Armstrong Cork Company

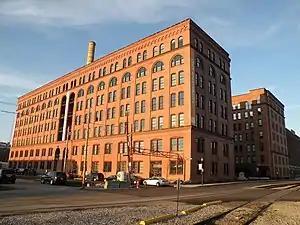

The Armstrong Cork Company (formerly of Armstrong World Industries) was a cork manufacturer which was located at 2349 Railroad Street in the Strip District neighborhood of Pittsburgh, Pennsylvania.